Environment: real
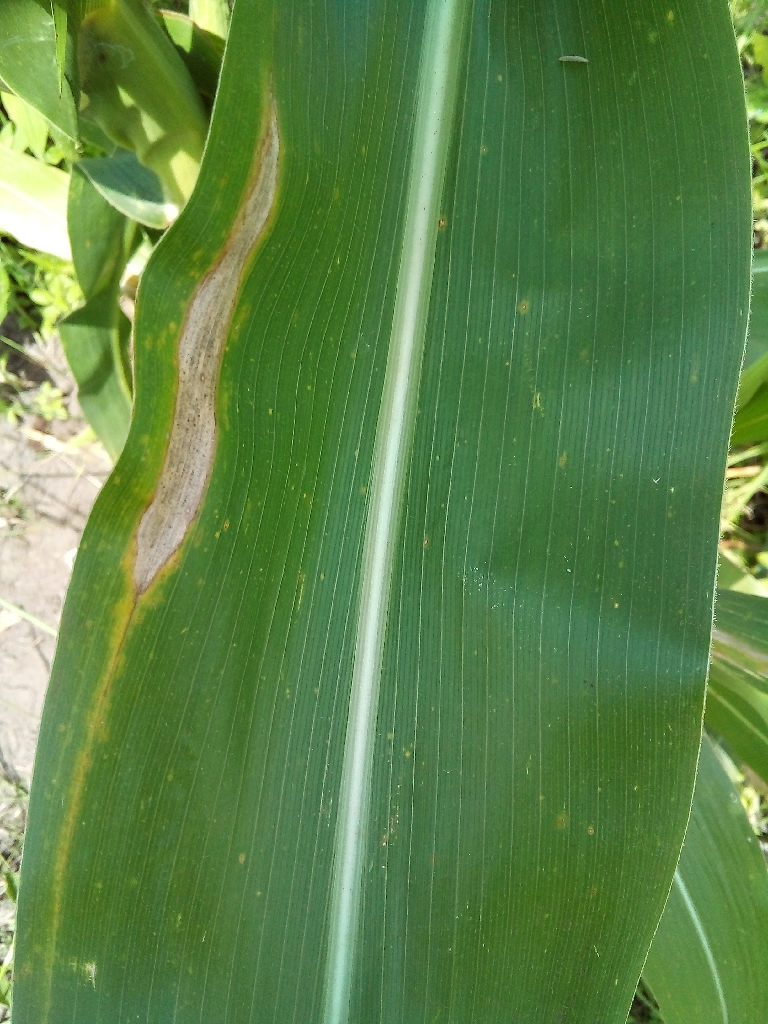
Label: northern_corn_leaf_blight